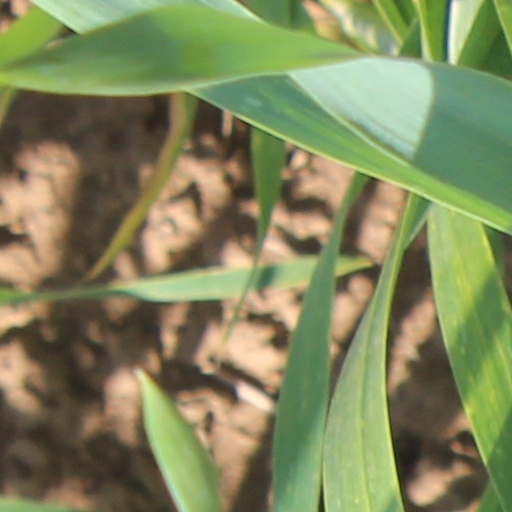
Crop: wheat